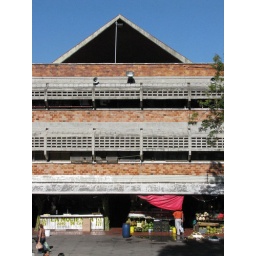
This huge building was done in 1958 - on the site of the original open air market and the bull ring.